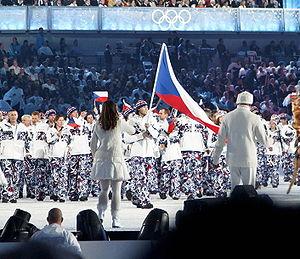
Jaromír Jágr, né le 15 février 1972 à Kladno en Tchécoslovaquie aujourd'hui ville de République tchèque, est un joueur professionnel tchèque de hockey sur glace. Il évolue jusqu'en 2007-2008 dans la Ligue nationale de hockey puis signe un contrat avec l'Avangard Omsk de la nouvelle Ligue continentale de hockey avant de revenir dans la LNH en 2011. Il porte le numéro 68 en mémoire du Printemps de Prague de 1968. Avec les Penguins de Pittsburgh et Mario Lemieux, il remporte deux fois la Coupe Stanley en 1991 et 1992, termine cinq fois meilleur compteur du championnat et est élu meilleur joueur de la LNH en 1999.